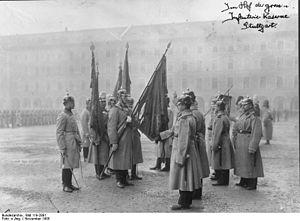
L'armée wurtembergeoise était l'armée du duché de Wurtemberg, devenu en 1806 le royaume de Wurtemberg, dans les cadres successifs du Saint-Empire, de la Confédération du Rhin, de la Confédération germanique et de l'Empire allemand. À partir de 1871, elle est intégrée à l'armée impériale allemande tout en conservant des institutions distinctes jusqu'à la Première Guerre mondiale.